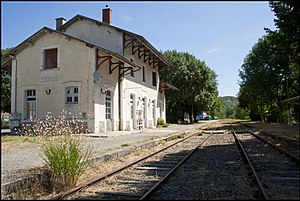
Pragtkærte / Galleri
Biotop